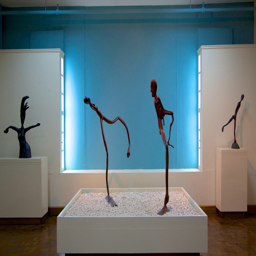
museum which includes interior views and a statue or sculpture